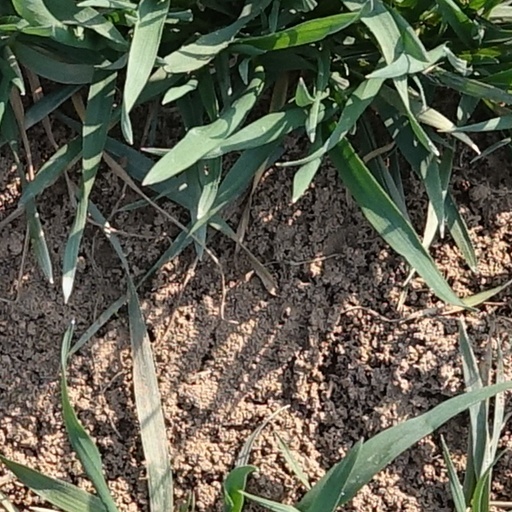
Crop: wheat